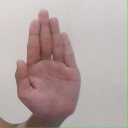
अक्षर: ध